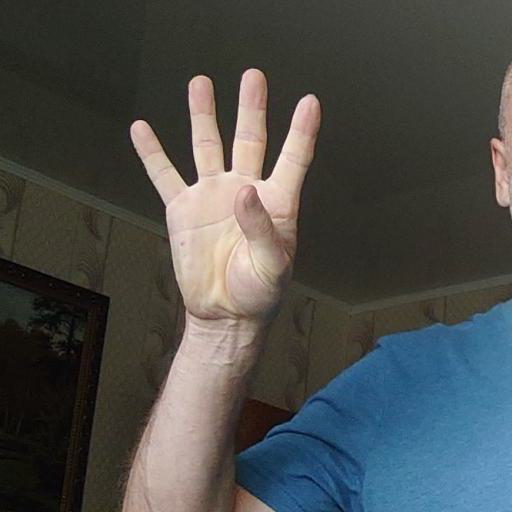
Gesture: four